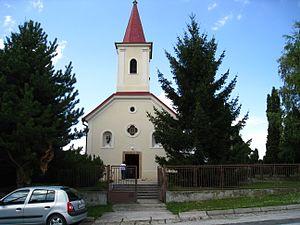
Igram est un village de Slovaquie situé dans la région de Bratislava.